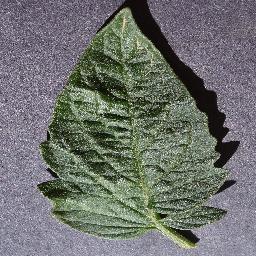
Label: Tomato___healthy